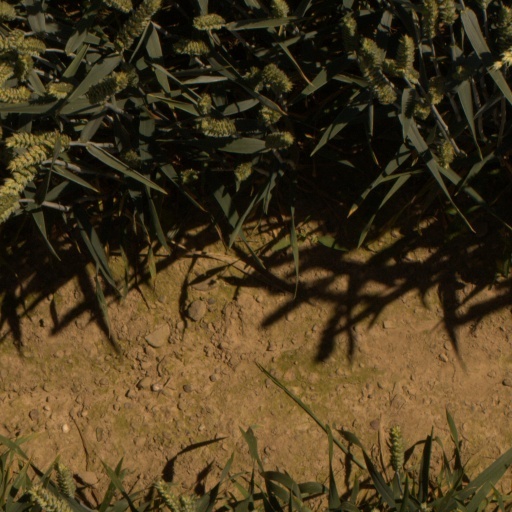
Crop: wheat